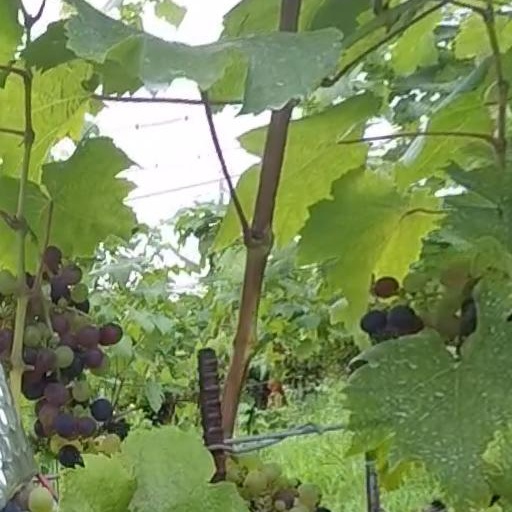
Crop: grape